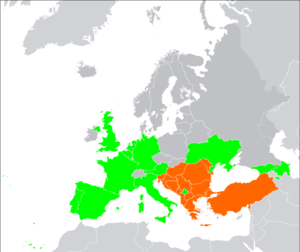
Les Balkans sont une des trois « péninsules » de l'Europe du Sud, mais cette appellation traditionnelle est parfois contestée en l'absence d'un isthme : les géographes préfèrent le terme de « région ». Elle est bordée par des mers sur trois côtés : la mer Adriatique et la mer Ionienne à l'ouest, la mer Égée au sud et la mer de Marmara et la mer Noire à l'est. Au nord, on la délimite généralement par les cours du Danube, de la Save et de la Kupa. Cette région couvre une aire totale de plus de 550 000 km² et regroupe une population de près de 53 millions d’habitants.